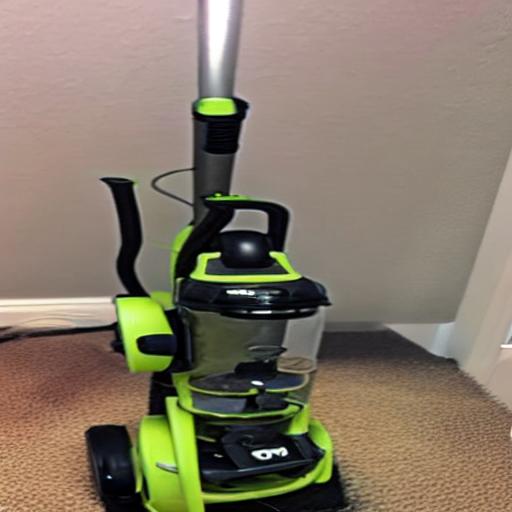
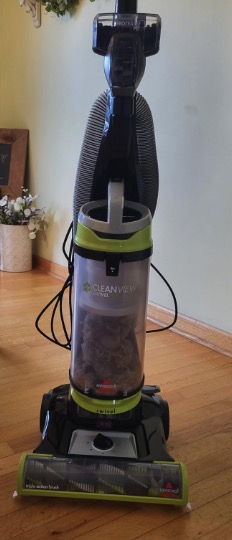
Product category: items_vacuum
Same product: no